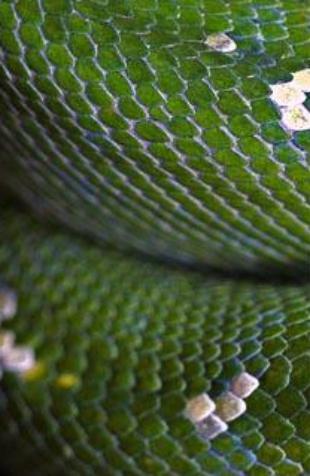
Texture: scaly